William Stern (psychologist)

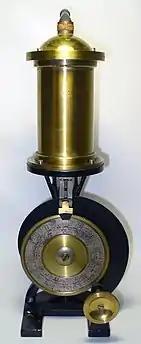
Tone variator by Max Kohl, Chemnitz, Germany

Stern invented the tone variator in 1897, which allowed him to study human sensitivity to changes in sound. Whereas his predecessors had limited themselves to studying thresholds and noticeable differences using constant, discrete stimuli, Stern studied the continuous change of one stimulus into the next.